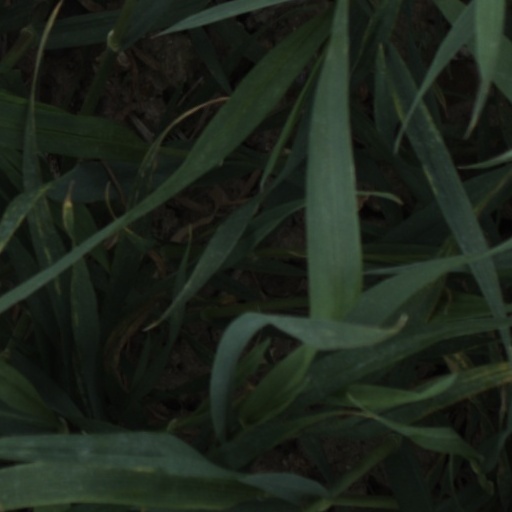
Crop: wheat